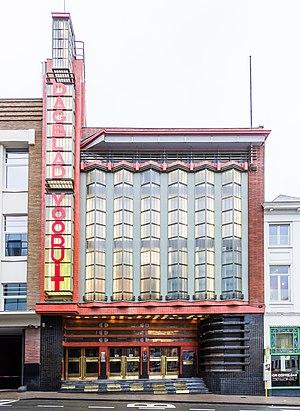
Vooruit est un ancien quotidien belge de langue néerlandaise et de tendance socialiste.